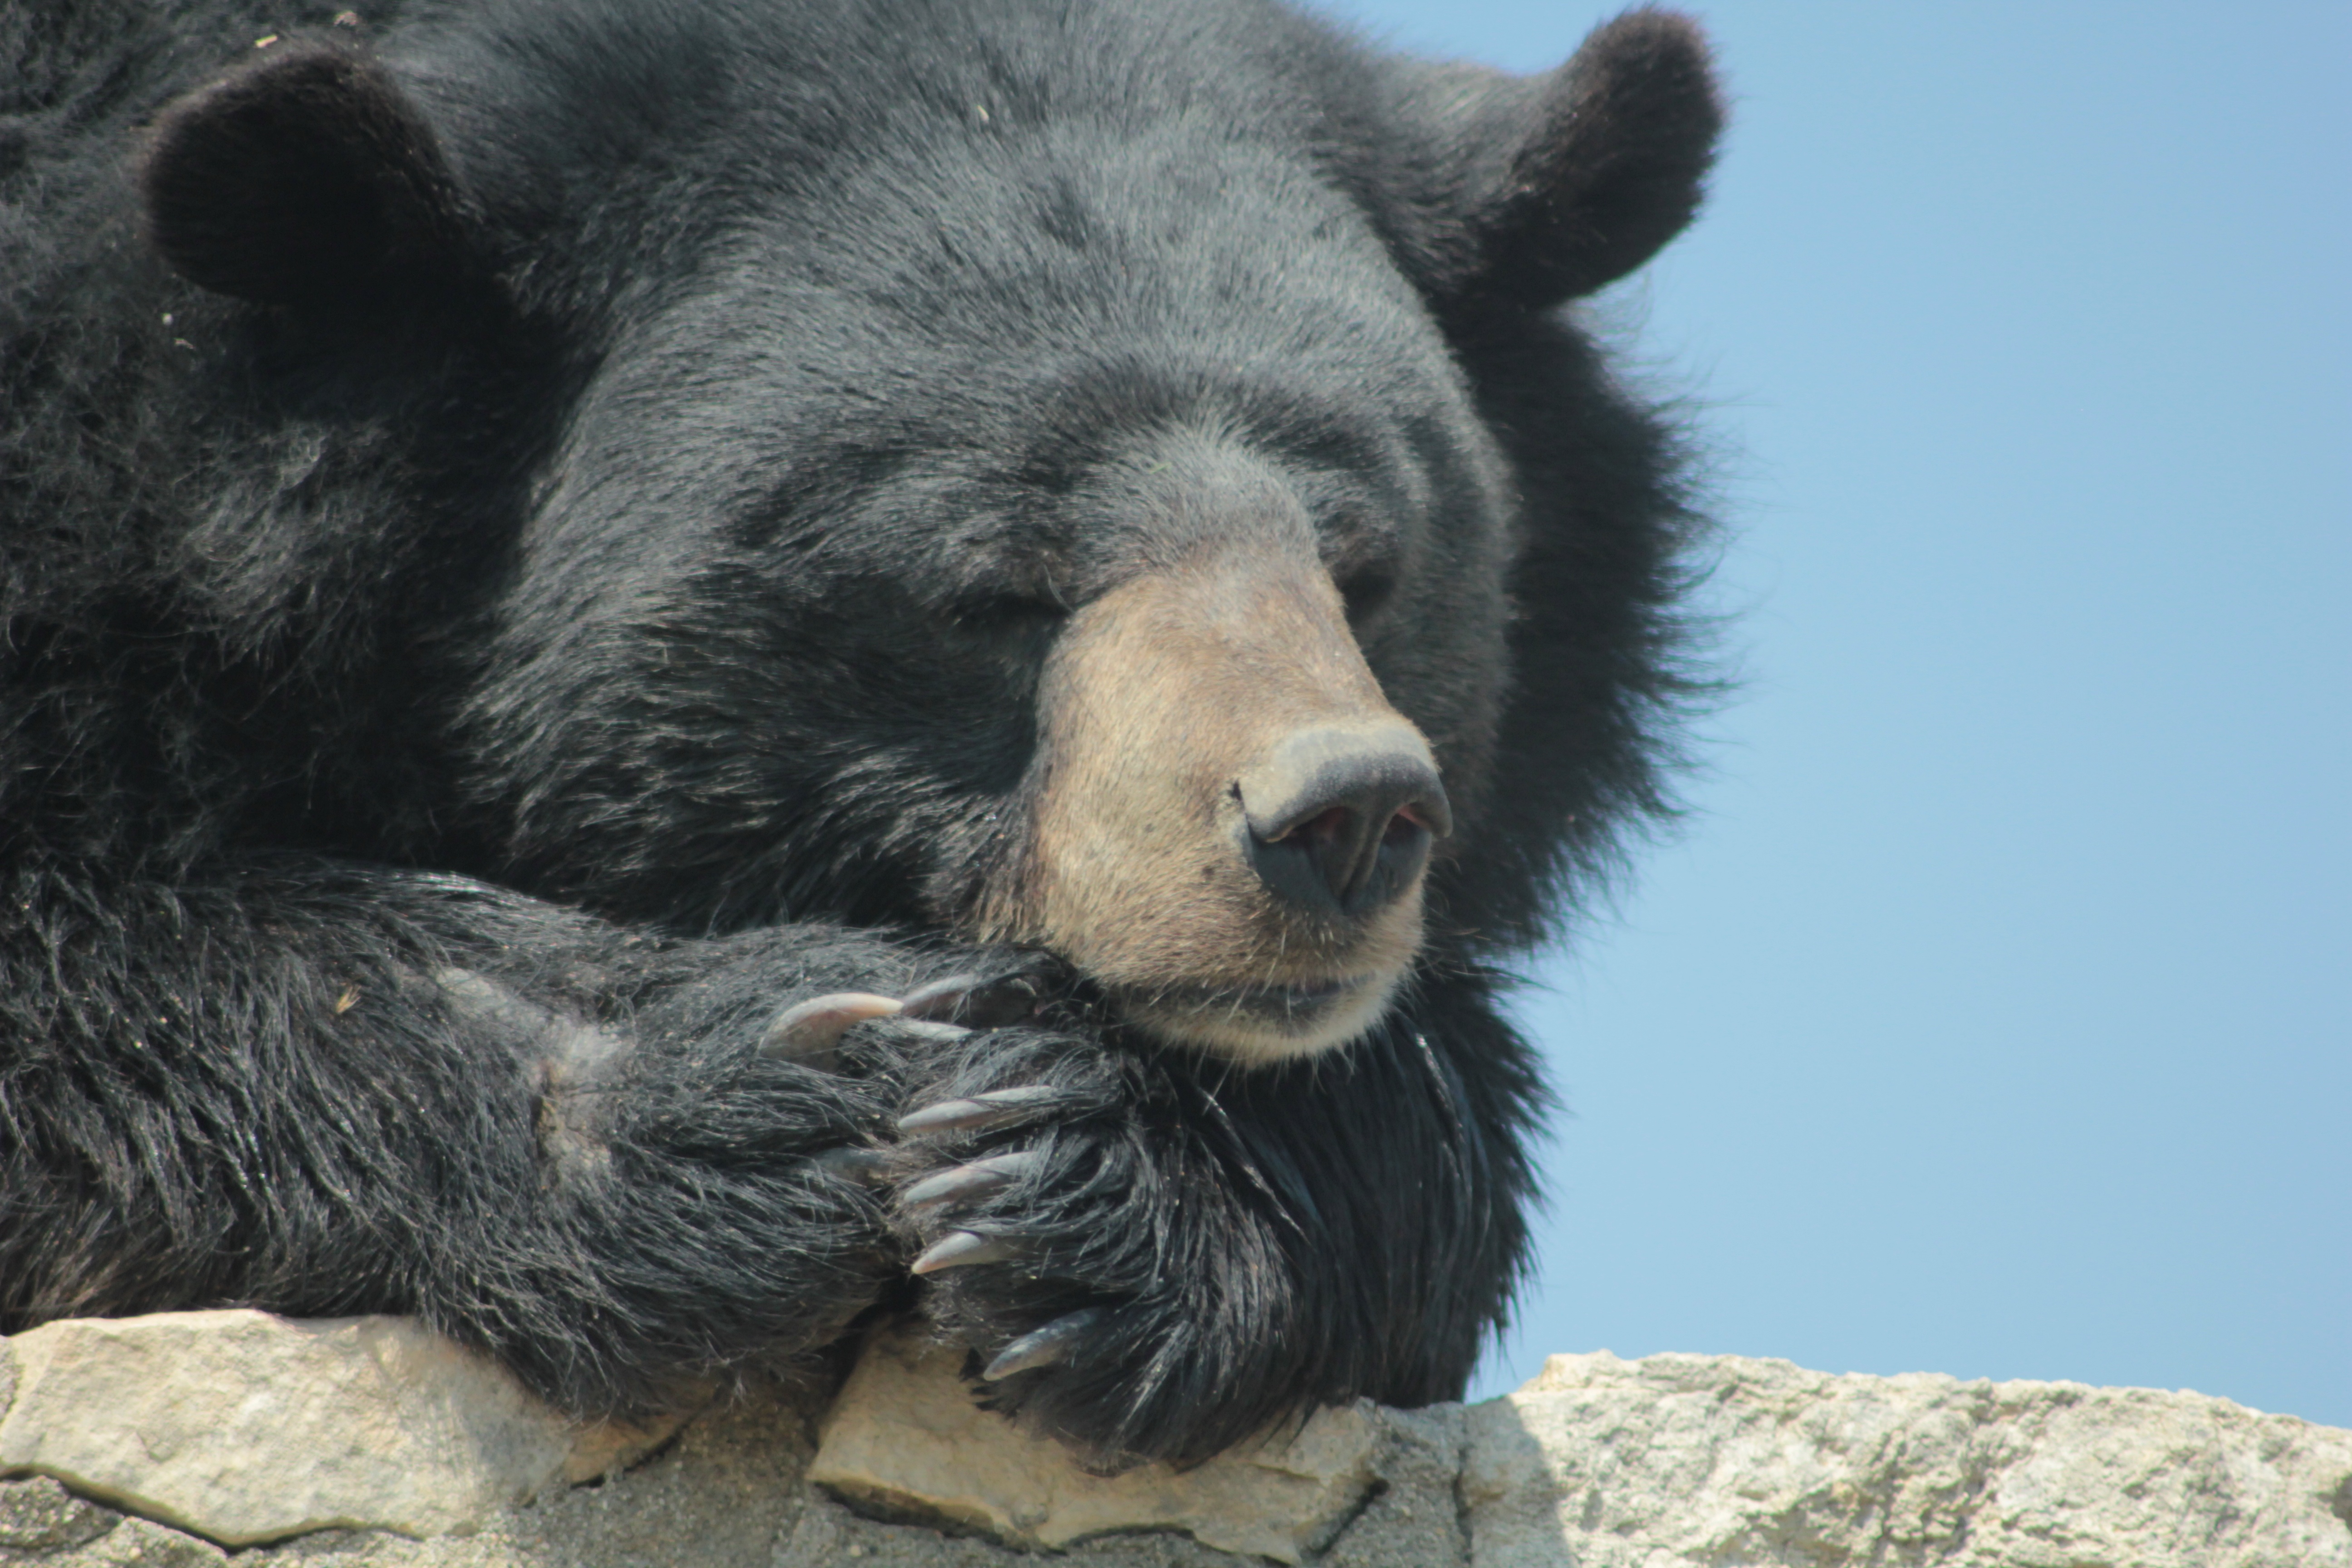
bear, mammal, black, fauna, brown bear, vertebrate, quiet, giant panda, grizzly bear, dog breed group, american black bear